Mark Mallman

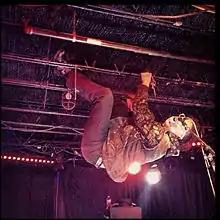
Mark Mallman swinging from the 7th Street Entry rafters in 2012.

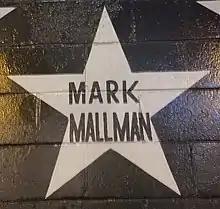
Mallman's star on the outside mural of the Minneapolis nightclub First Avenue

Mallman has been honored with a star on the outside mural of the Minneapolis nightclub First Avenue, recognizing performers that have played sold-out shows or have otherwise demonstrated a major contribution to the culture at the iconic venue. Receiving a star "might be the most prestigious public honor an artist can receive in Minneapolis," according to journalist Steve Marsh.